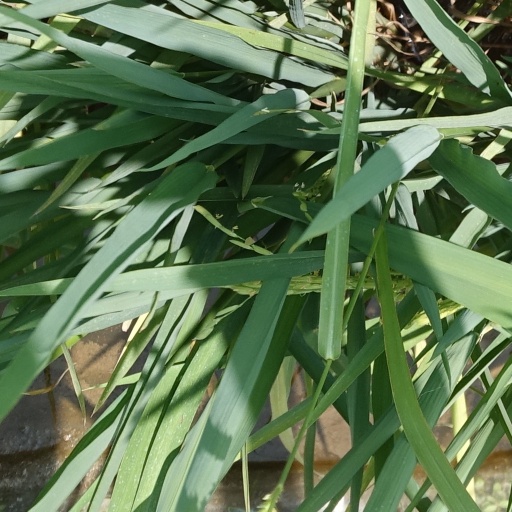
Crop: rice